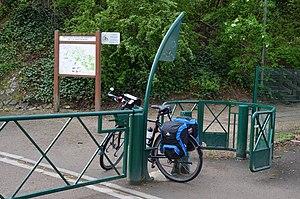
Véloroute du canal du Nivernais a Auxerre, Yonne, France
Auxerre [osɛʁ] est une commune française située dans le nord-ouest de la région Bourgogne-Franche-Comté, dans le département de l'Yonne, dont elle est le chef-lieu. Également bureau centralisateur de quatre cantons et siège de la communauté d'agglomération de l'Auxerrois, elle comptait 34 634 habitants au dernier recensement en 2017, ce qui en fait la première commune icaunaise et la cinquième commune de Bourgogne-Franche-Comté en nombre d'habitants. Son aire urbaine totalise près de 93 000 habitants la même année. L'unité urbaine d'Auxerre est la 146ᵉ unité urbaine la plus peuplée de France avec 43 000 habitants.
La véloroute du canal du Nivernais est un aménagement cyclable long de 183,2 km situé en France qui longe le canal du Nivernais entre Auxerre dans le département de l'Yonne et Decize dans le département de la Nièvre. L'ensemble de la piste se situe en Bourgogne-Franche-Comté.